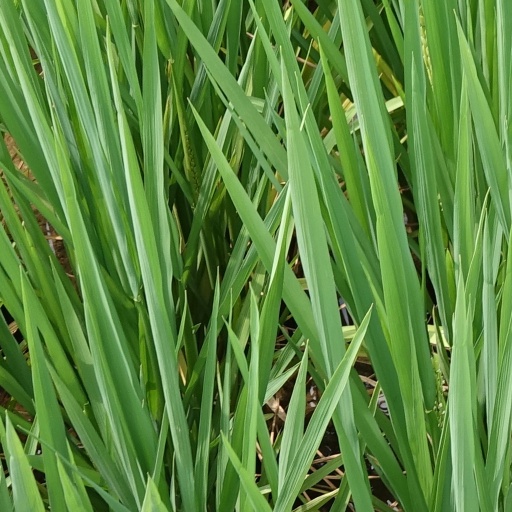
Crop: rice